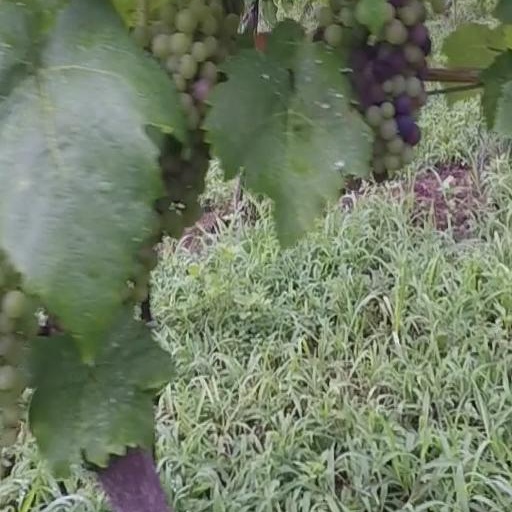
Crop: grape